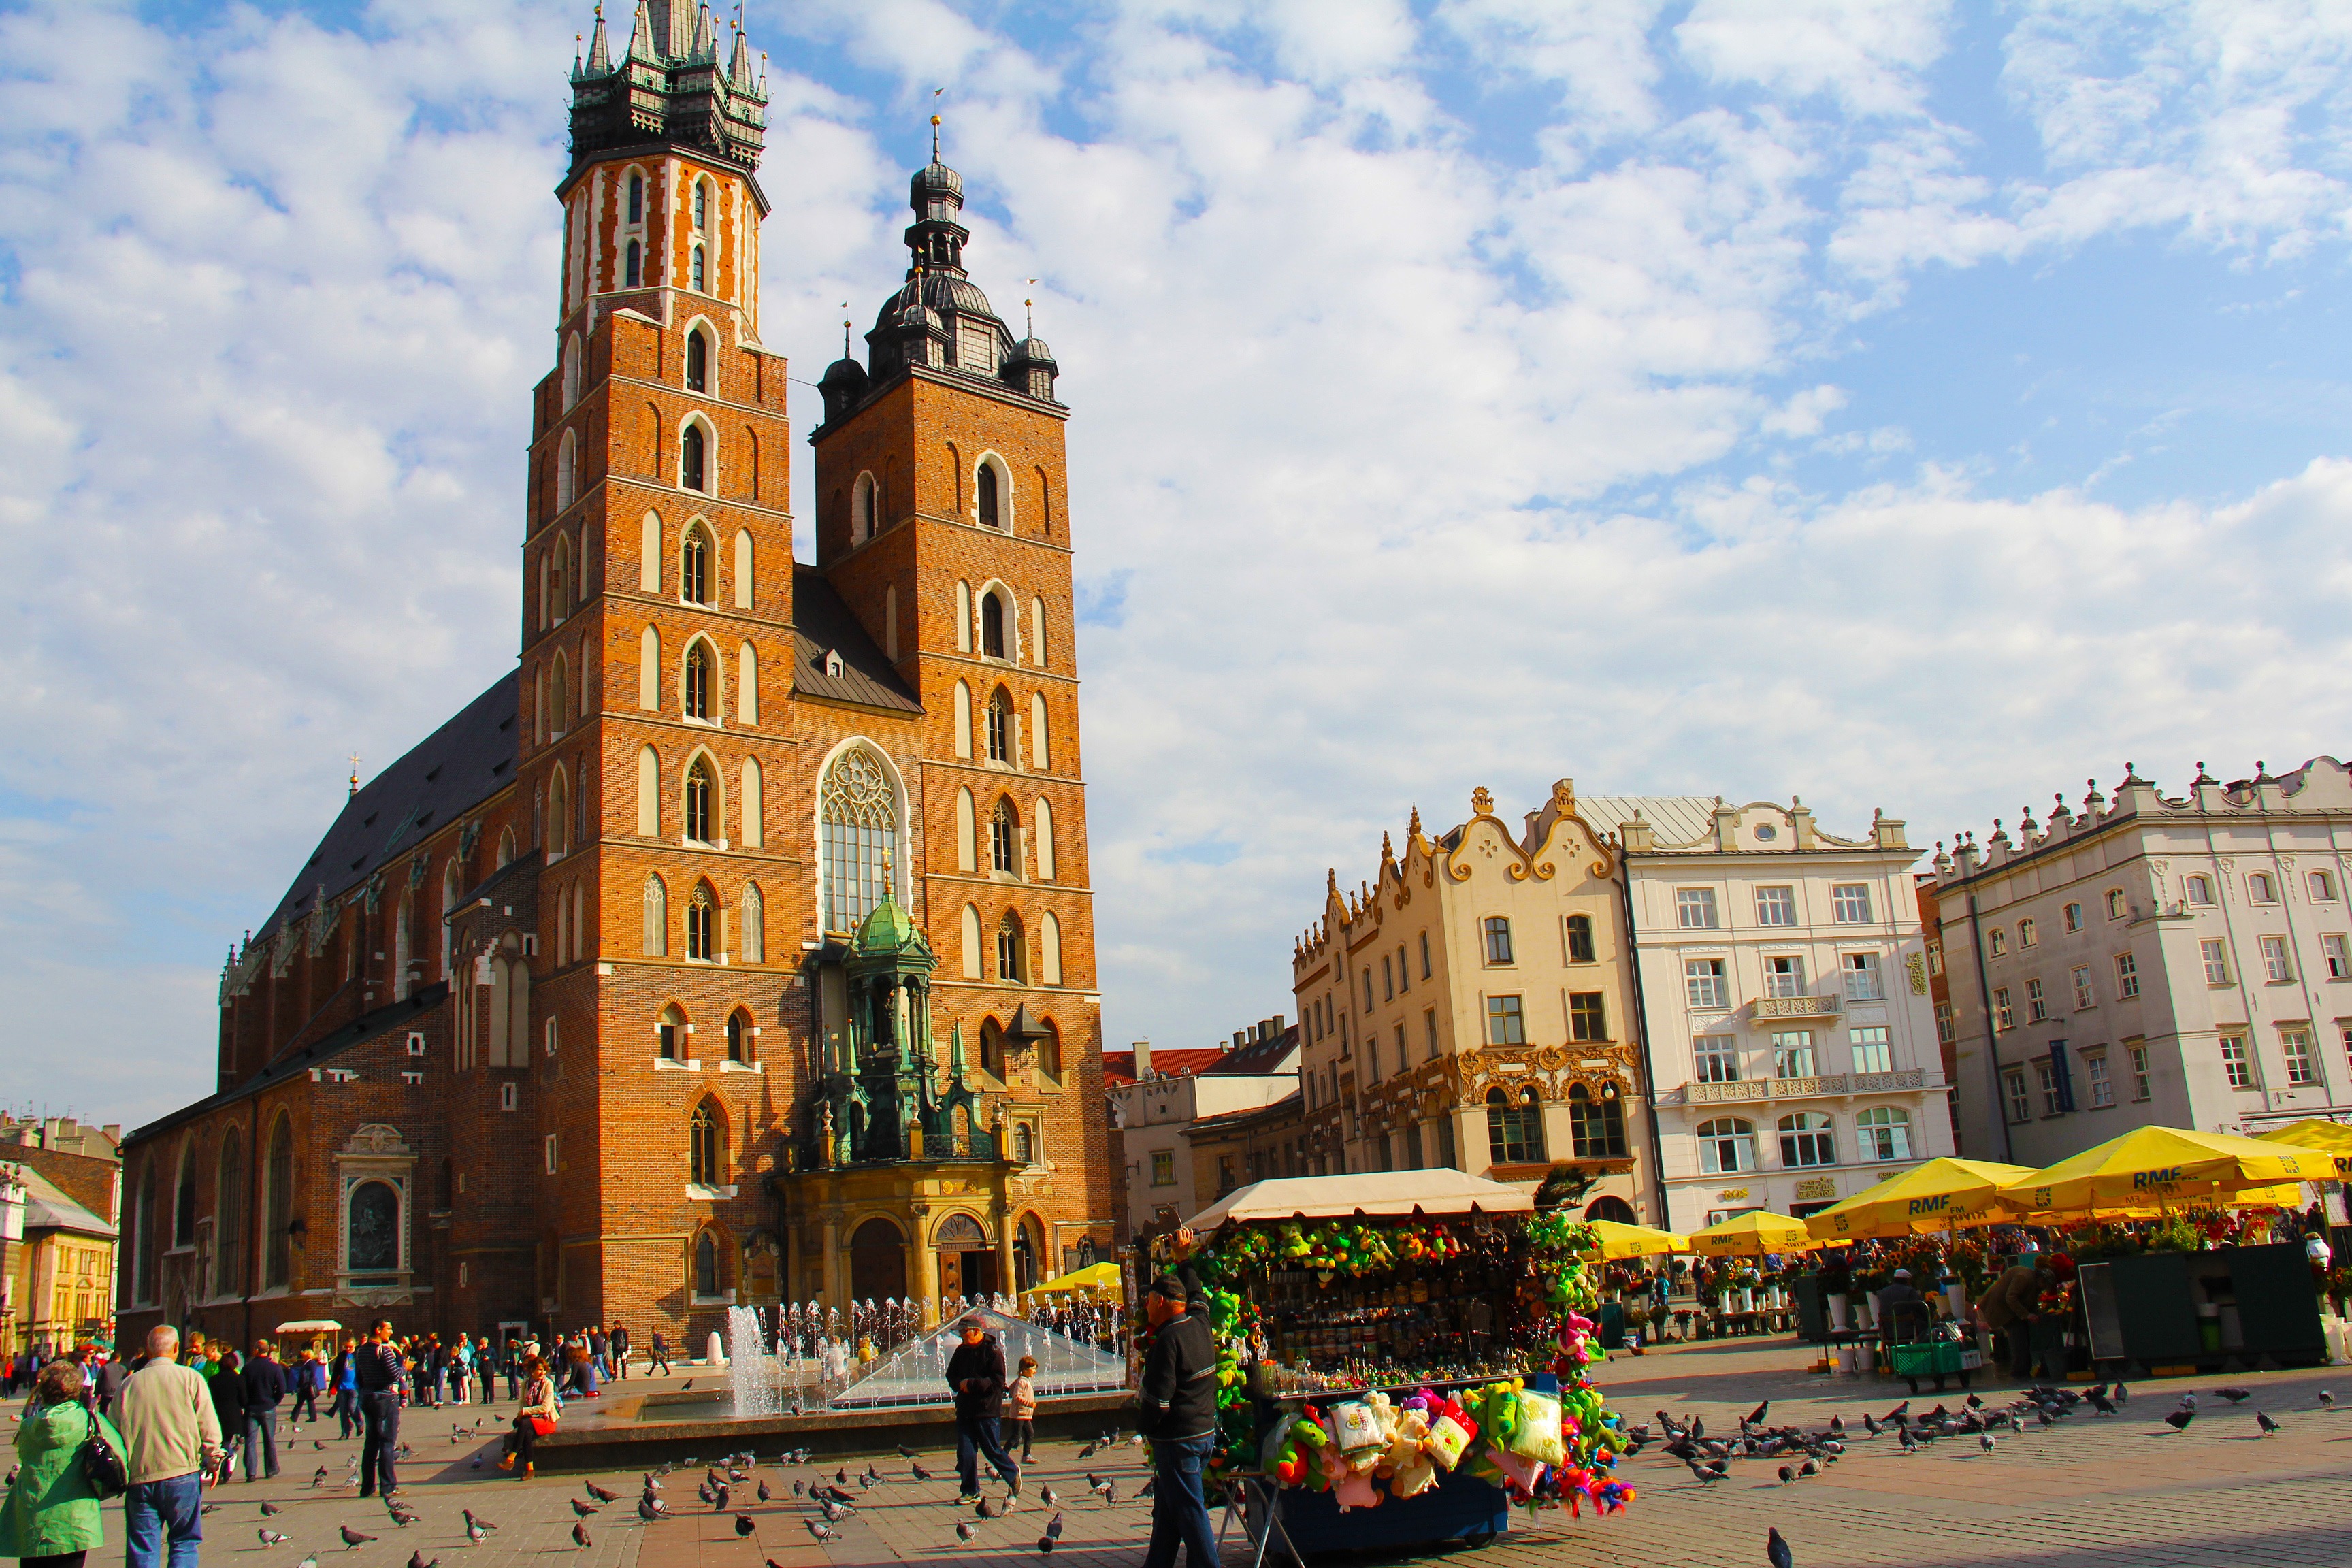
town, city, cityscape, downtown, europe, plaza, landmark, church, cathedral, tourism, place of worship, old town, poland, town square, krakow, neighbourhood, market square, human settlement